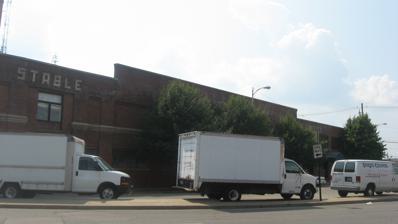
Building: Pearl Steam Laundry
Country: United States of America
Year built: 1912
United States historic place Pearl Steam Laundry U.S. National Register of Historic Places Pearl Steam Laundry, July 2011 Show map of Indiana Show map of the United States Location 428 Market St., Evansville, Indiana Coordinates 37°58′31″N 87°34′30″W / 37.97528°N 87.57500°W / 37.97528; -87.57500 Area 0.5 acres (0.20 ha) Built 1912 ( 1912 ) Architect Wills, James L.; Hoffman, M. J. MPS Downtown Evansville MRA NRHP reference No. 84001738 Added to NRHP April 6, 1984 Pearl Steam Laundry , also known as Pearl Laundry , is a historic laundry building located in downtown Evansville, Indiana . It was built in 1912.  It is a one-story, brick building. : Part 1 It was listed on the National Register of Historic Places in 1984. 2023 Fire The building caught fire on the early morning of May 17, 2023. References